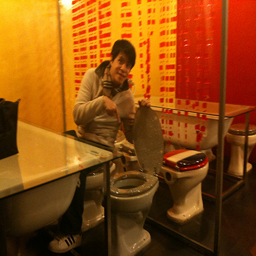
A man kneeling over a toilet bowl in front of a mirror.
A man sitting on a toilet and pointing to another toilet next to him
A man sitting on a toilet pointing into another toilet in a room with toilets and bathtubs.
A man sits at a table and points at a toilet seat by the table.
A man who is pointing down into a toilet.